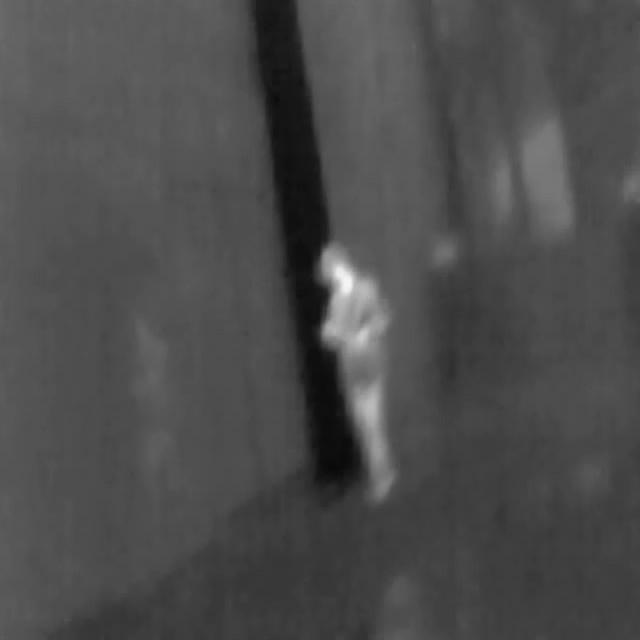
Detected objects:
label: person